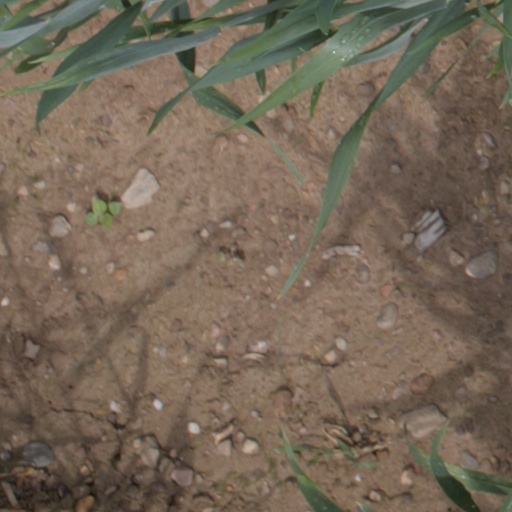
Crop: wheat